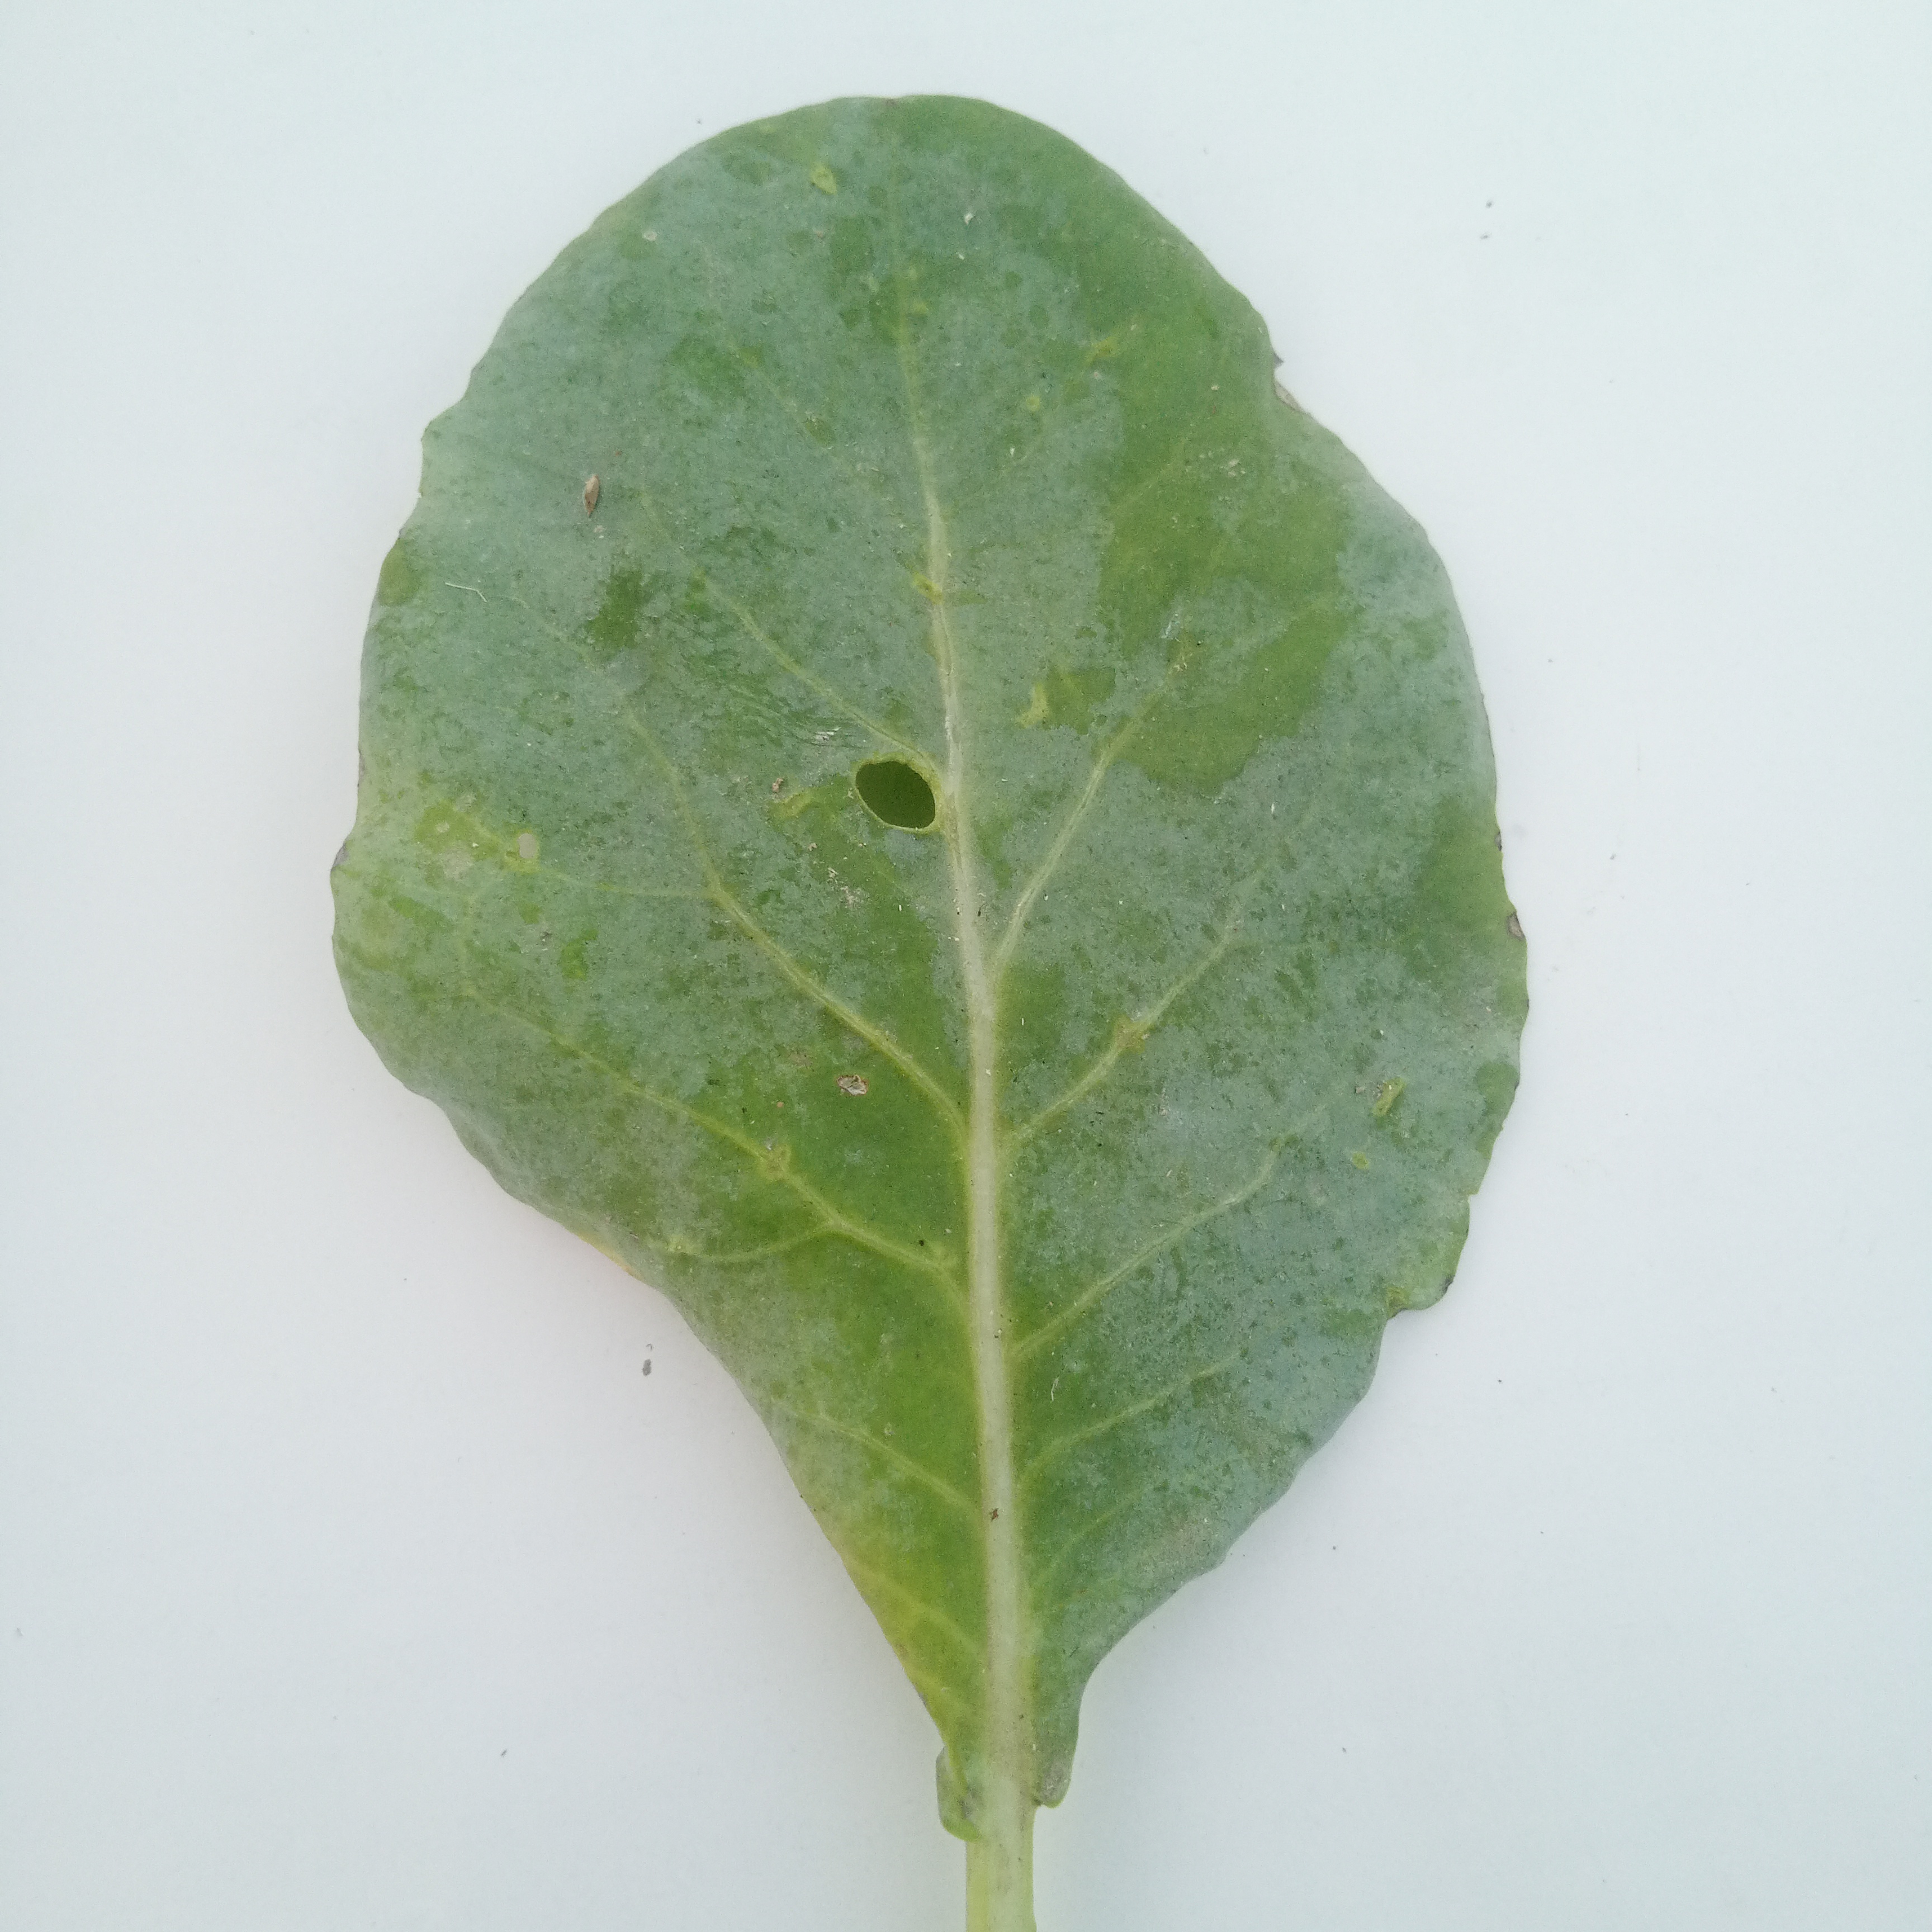
Label: Insect Hole